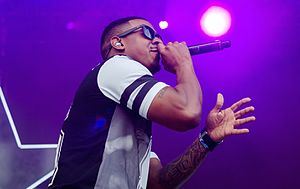
Brandon Beal
"Brandon Beal er en amerikansk sanger, sangskriver, producer og tidligere professionel fodboldspiller. I 2002 brækkede han nakken i en voldsom tackling, herefter startede en stor glidebane i hans liv, indtil han fandt sit naturtalent for musik. Historien er genfortalt i samarbejdet med Lukas Graham på hans seneste single ""Golden"" som blev udgivet d. 11. februar 2016. Han fik anerkendelse for sit album Comfortable, som blev udgivet i 2006. Albummet har solgt over 65.000 eksemplarer.